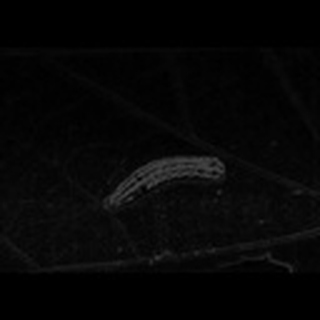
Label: cotton_army_worm